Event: Nepal Earthquake
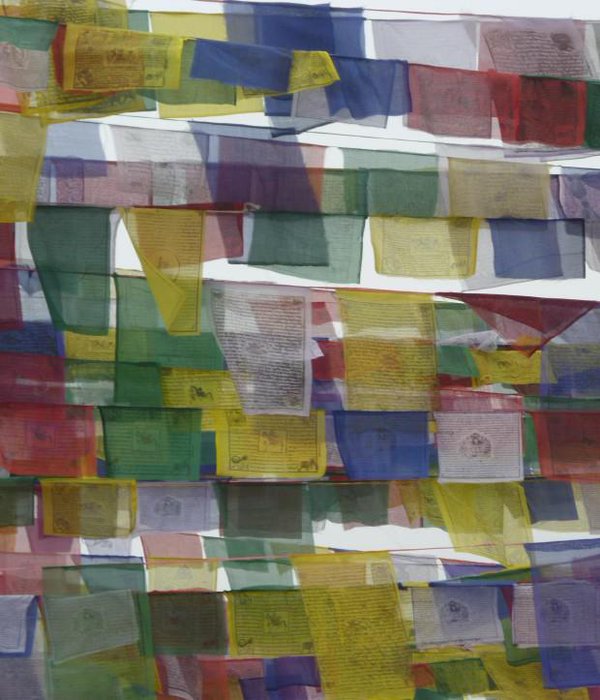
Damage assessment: no_damage